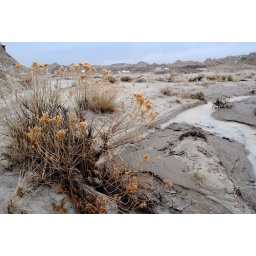
Got my pants dirty taking this one by laying on the ground...but I think it came out ok.